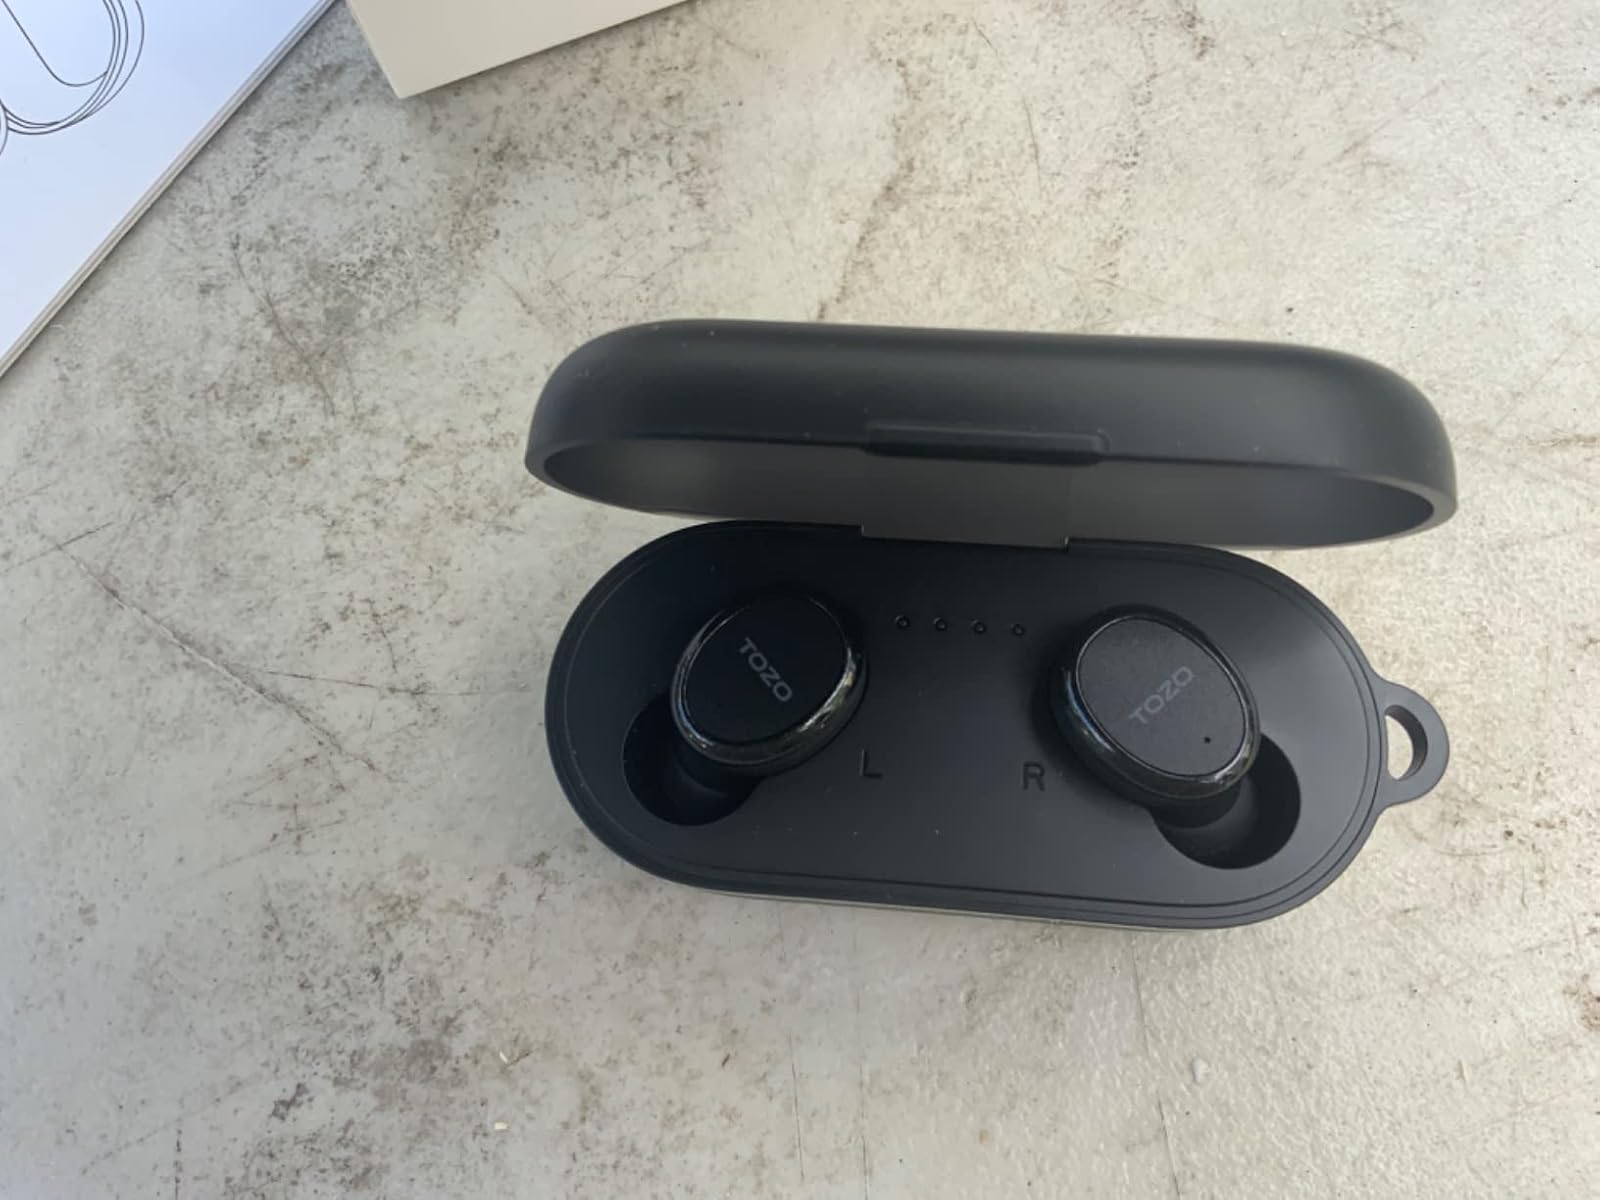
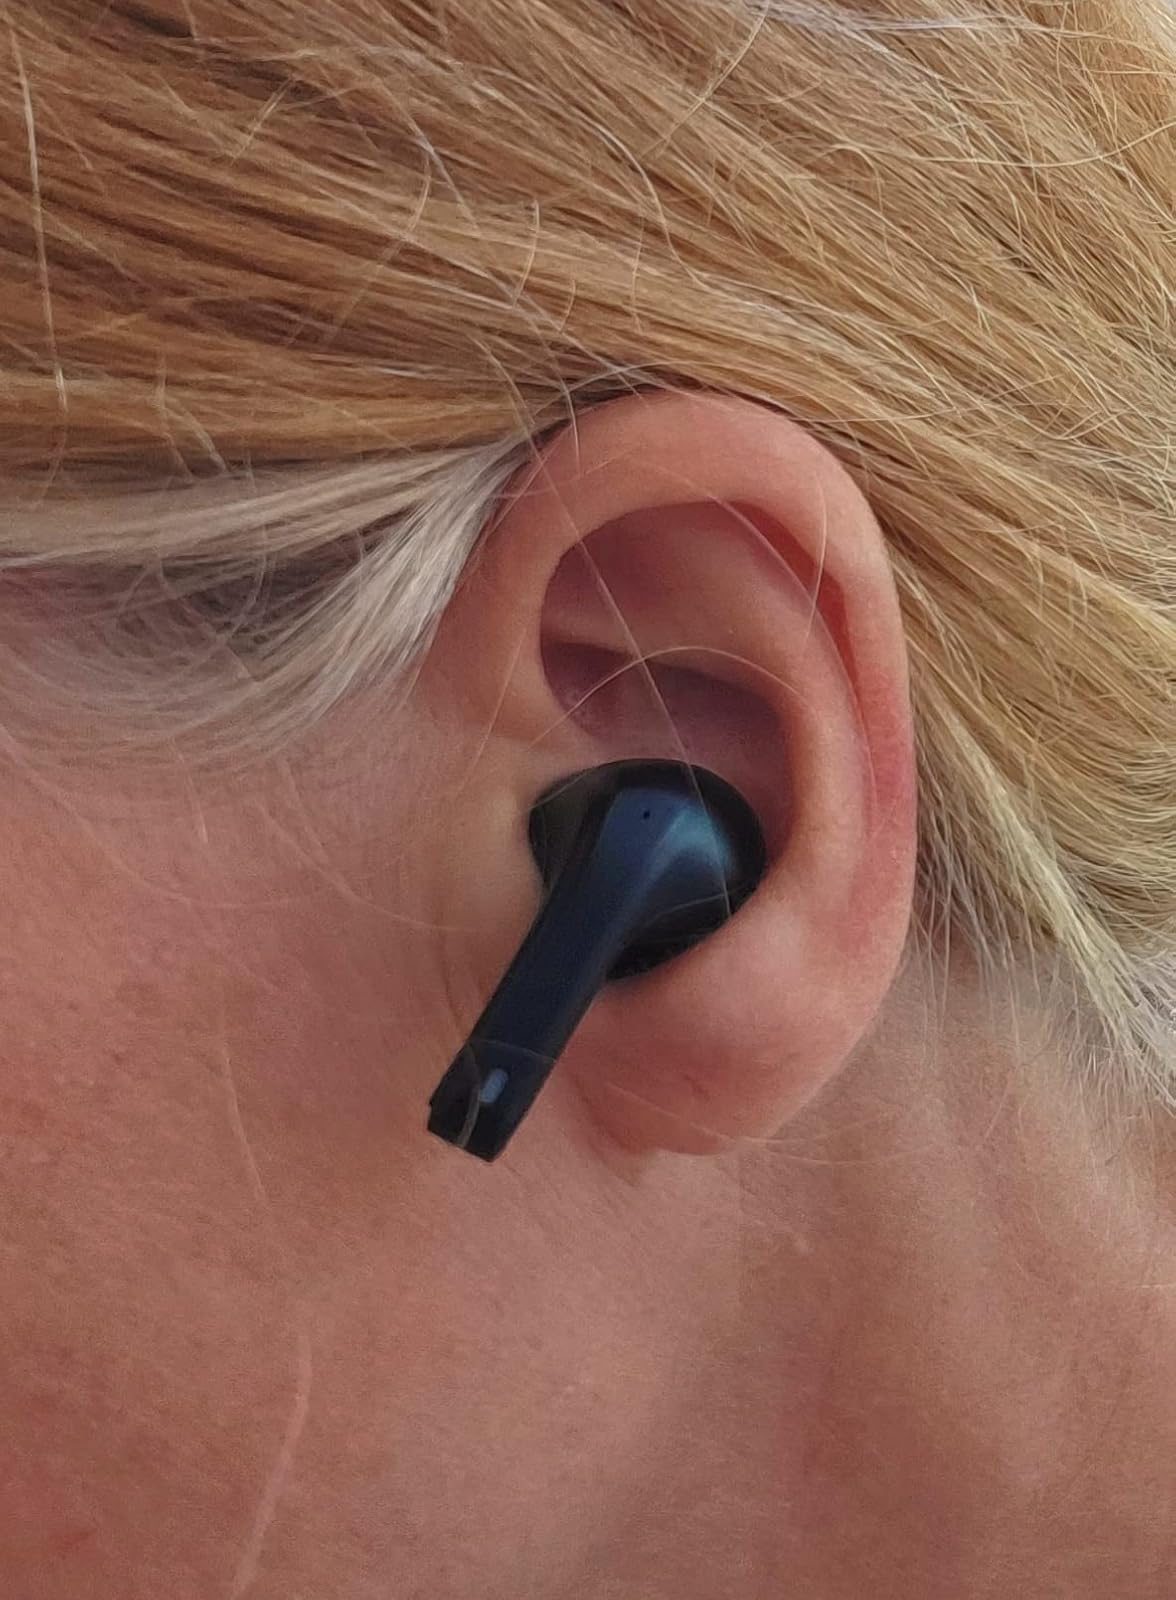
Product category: earbuds
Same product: no